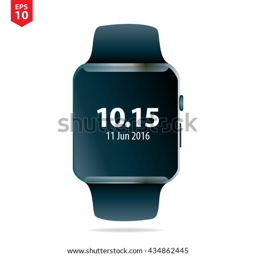
smart watch vector illustration with time and date on the screen